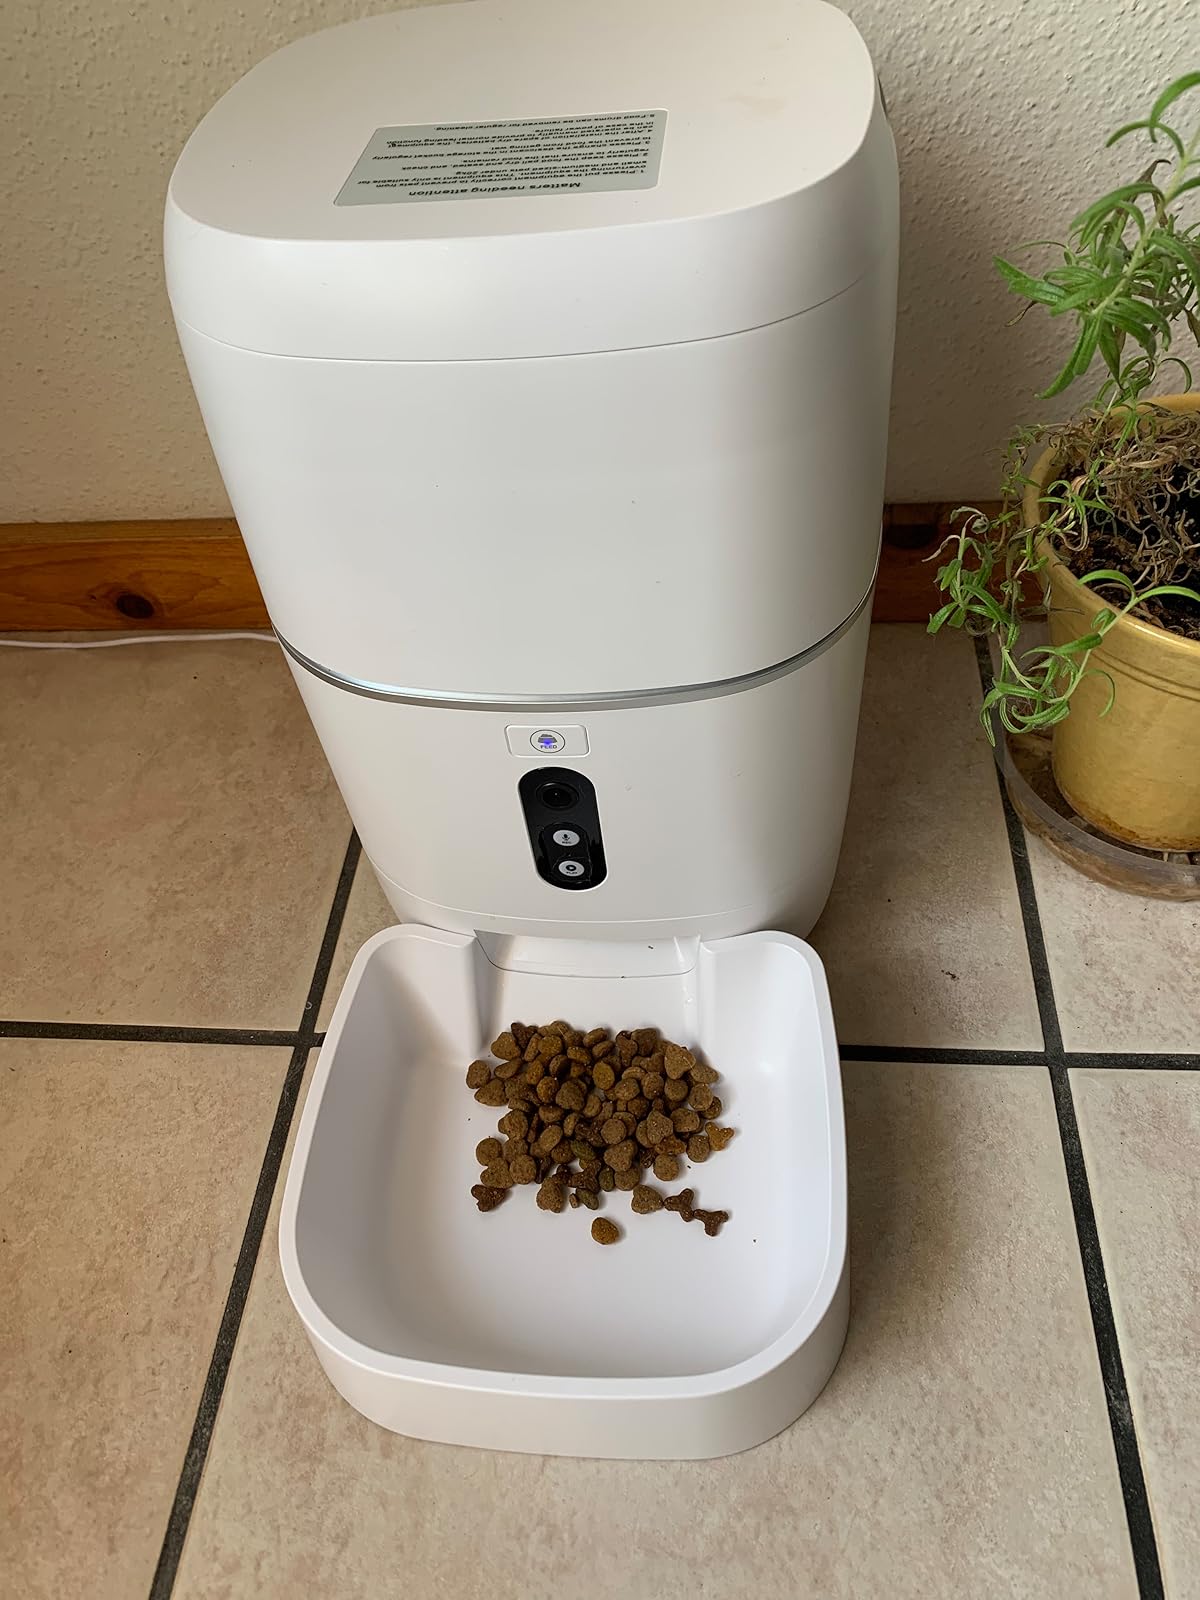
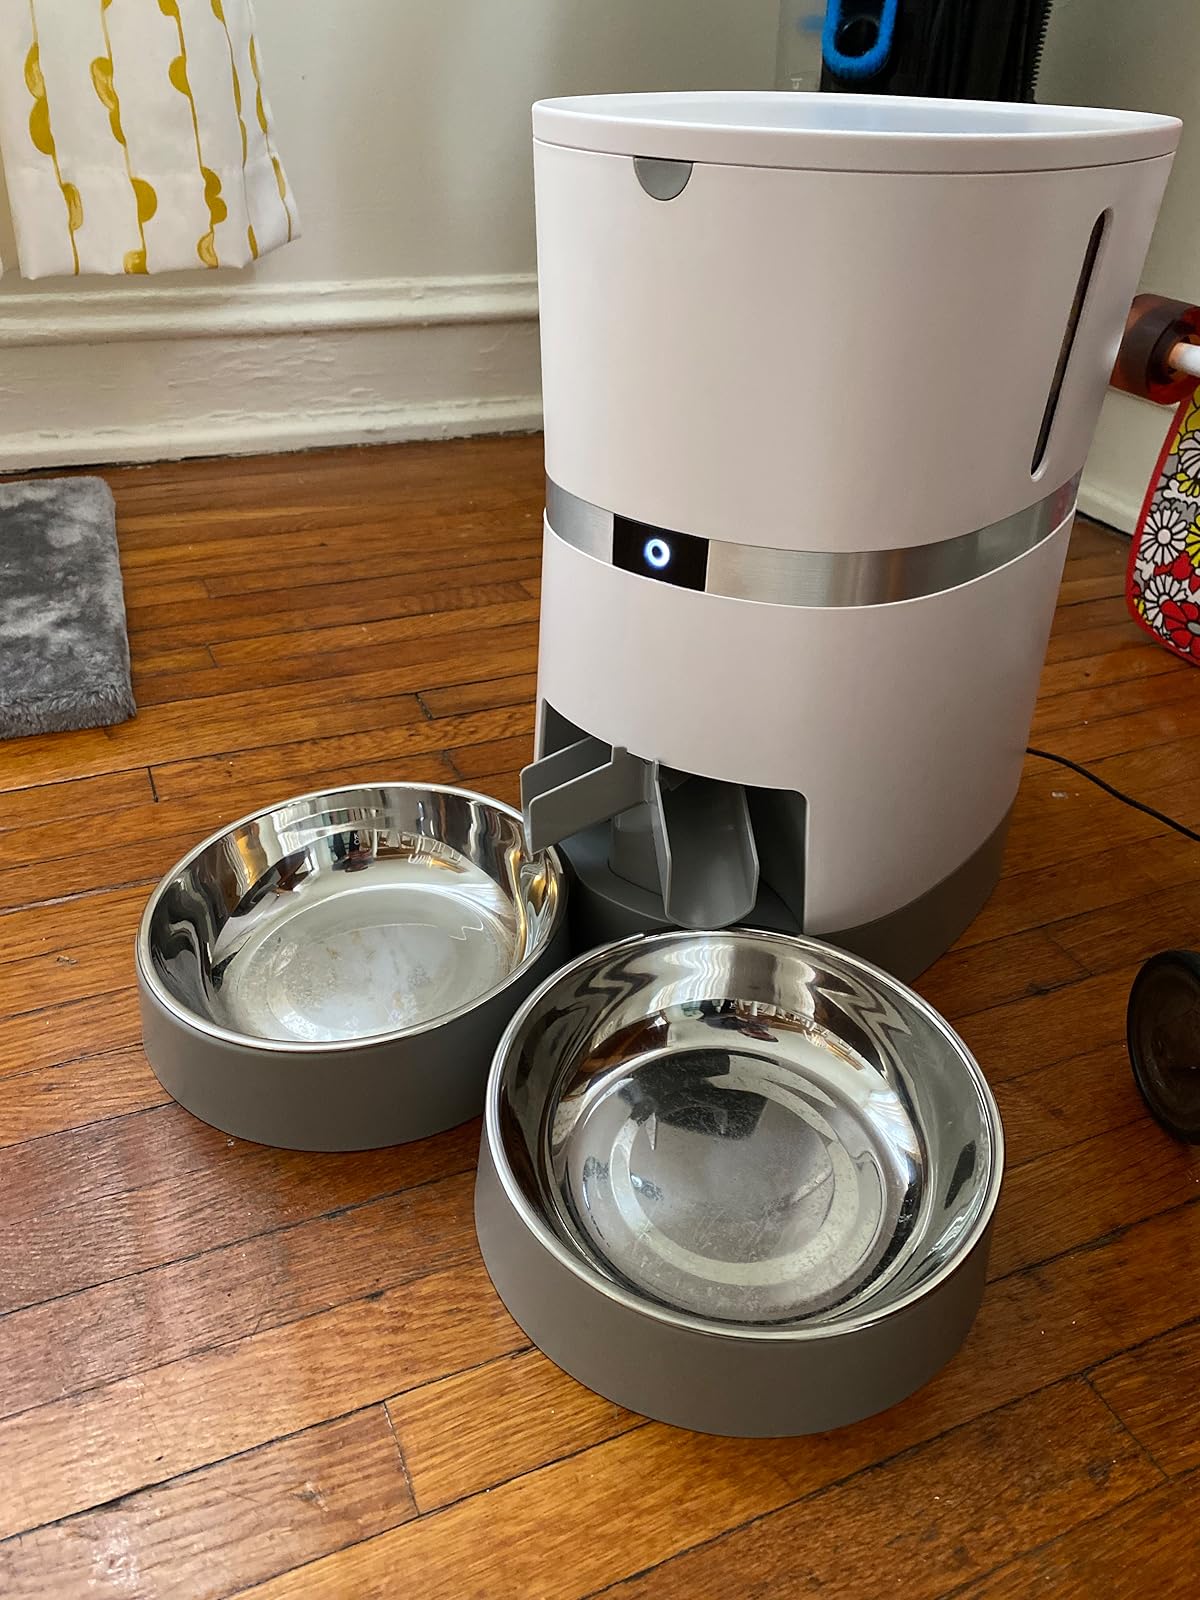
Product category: items_feeder
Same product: no